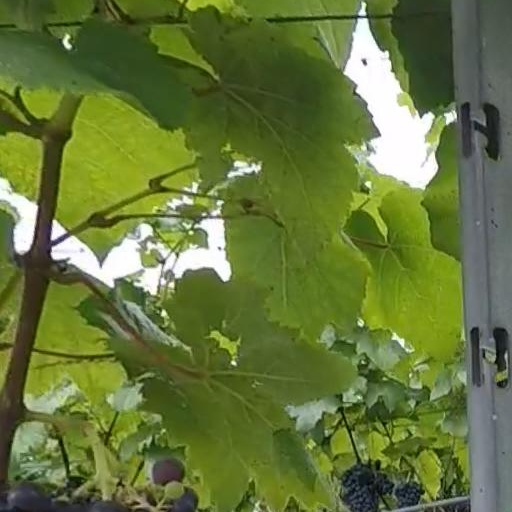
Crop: grape